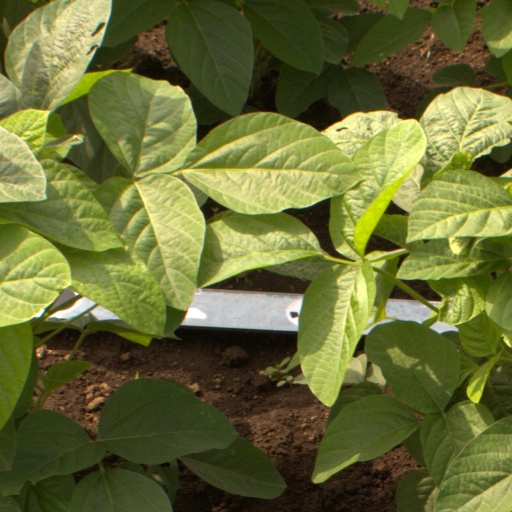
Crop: soybean